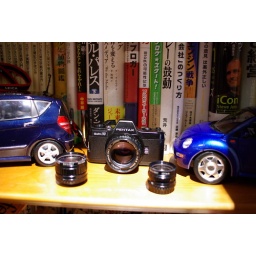
Pentax auto 110 system in my book shelf